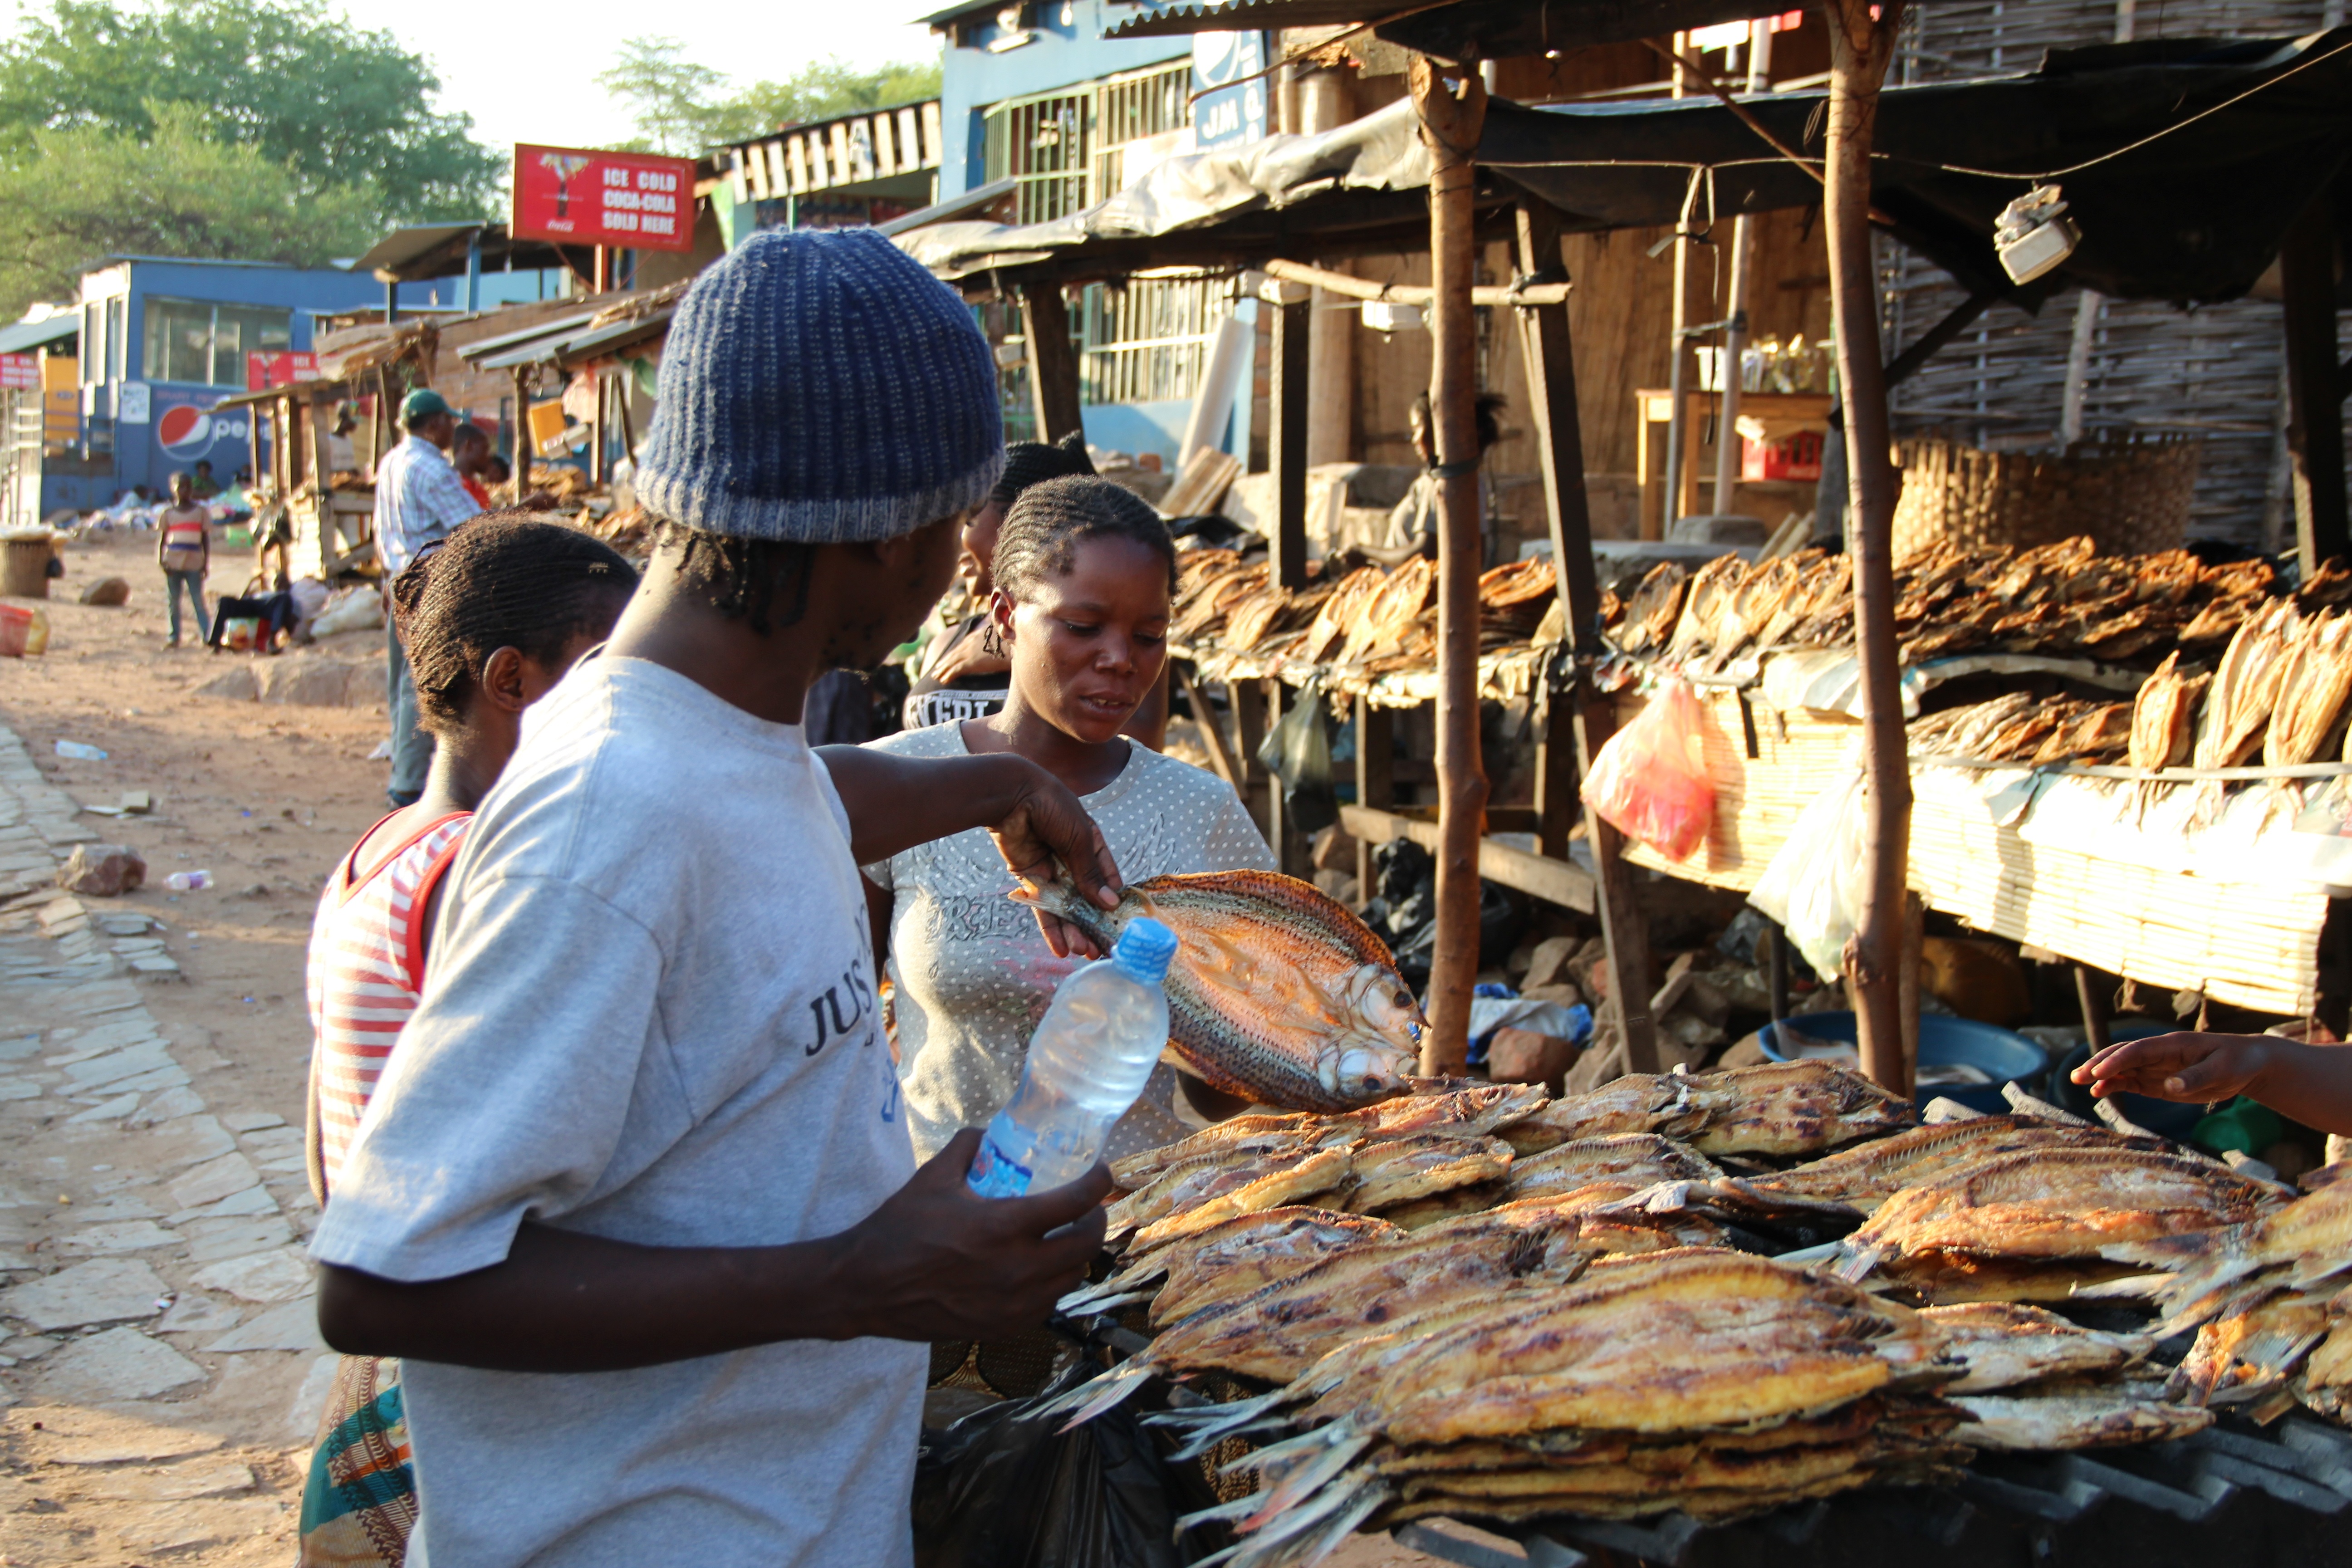
town, city, dish, food, vendor, africa, market, cuisine, public space, outdoors, zambia, dry fish, human settlement, luangwa